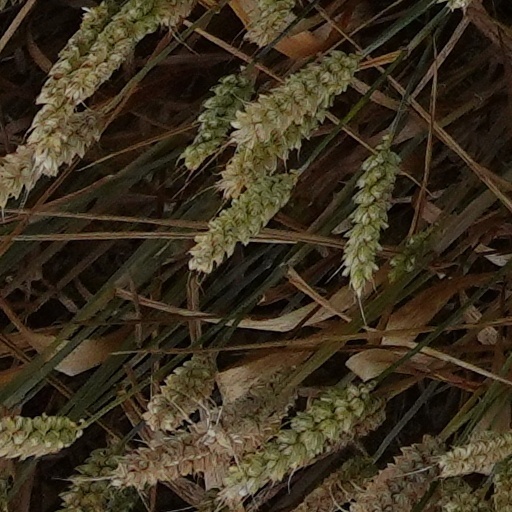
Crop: wheat